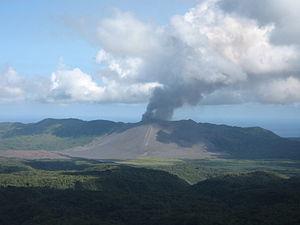
L’île volcanique de Tanna, âgée de plus de 3 millions d’années, est une île de la mer de Corail qui fait partie de l’archipel du Vanuatu. En bichlamar, les habitants s'appellent man blong Tanna ; abrégé généralement en man Tanna voire traduit par Tannais en français.